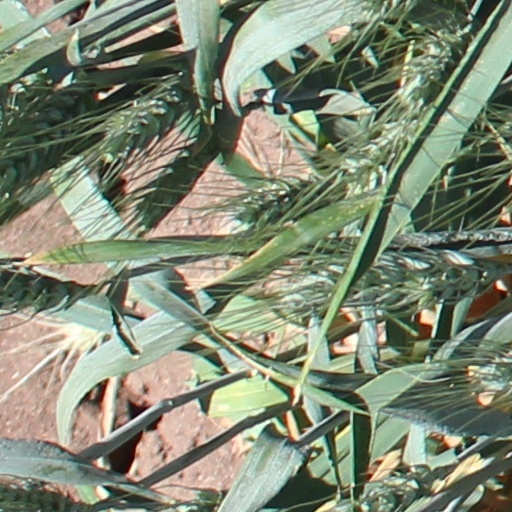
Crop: wheat